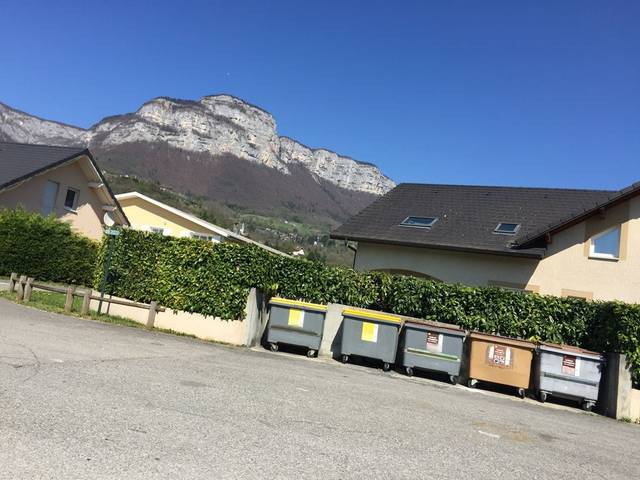
Region: France
Coordinates: 45.575, 5.968